Medibank

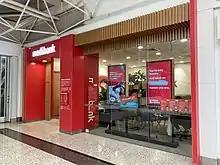
A Medibank office in Westfield Woden during 2022

On 26 March 2014, Abbott government Minister for Finance Mathias Cormann announced that Medibank would be sold through an initial public offering (IPO) in the 20142015 financial year.